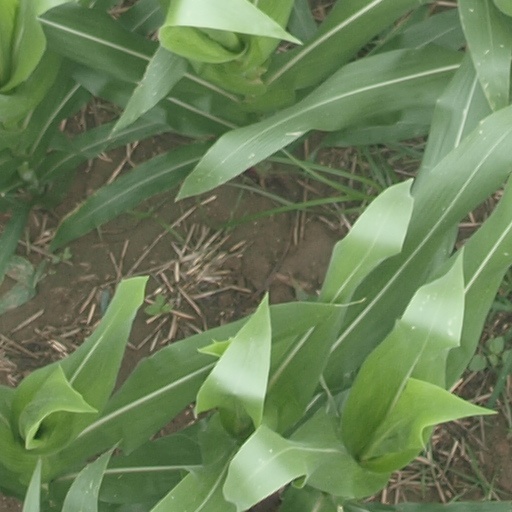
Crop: maize; corn